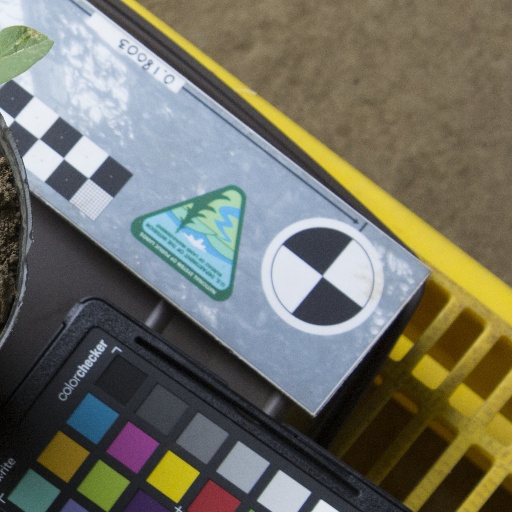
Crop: soybean